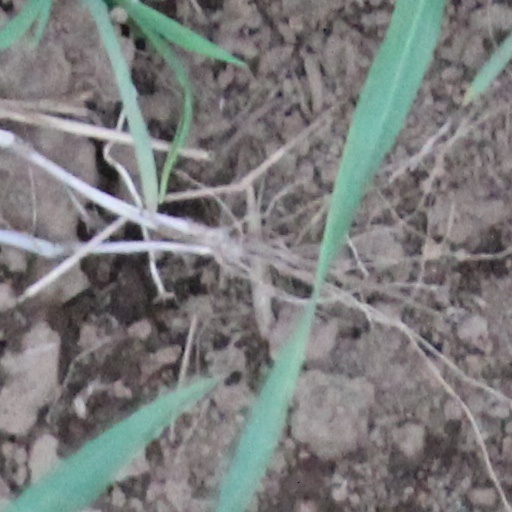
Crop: wheat